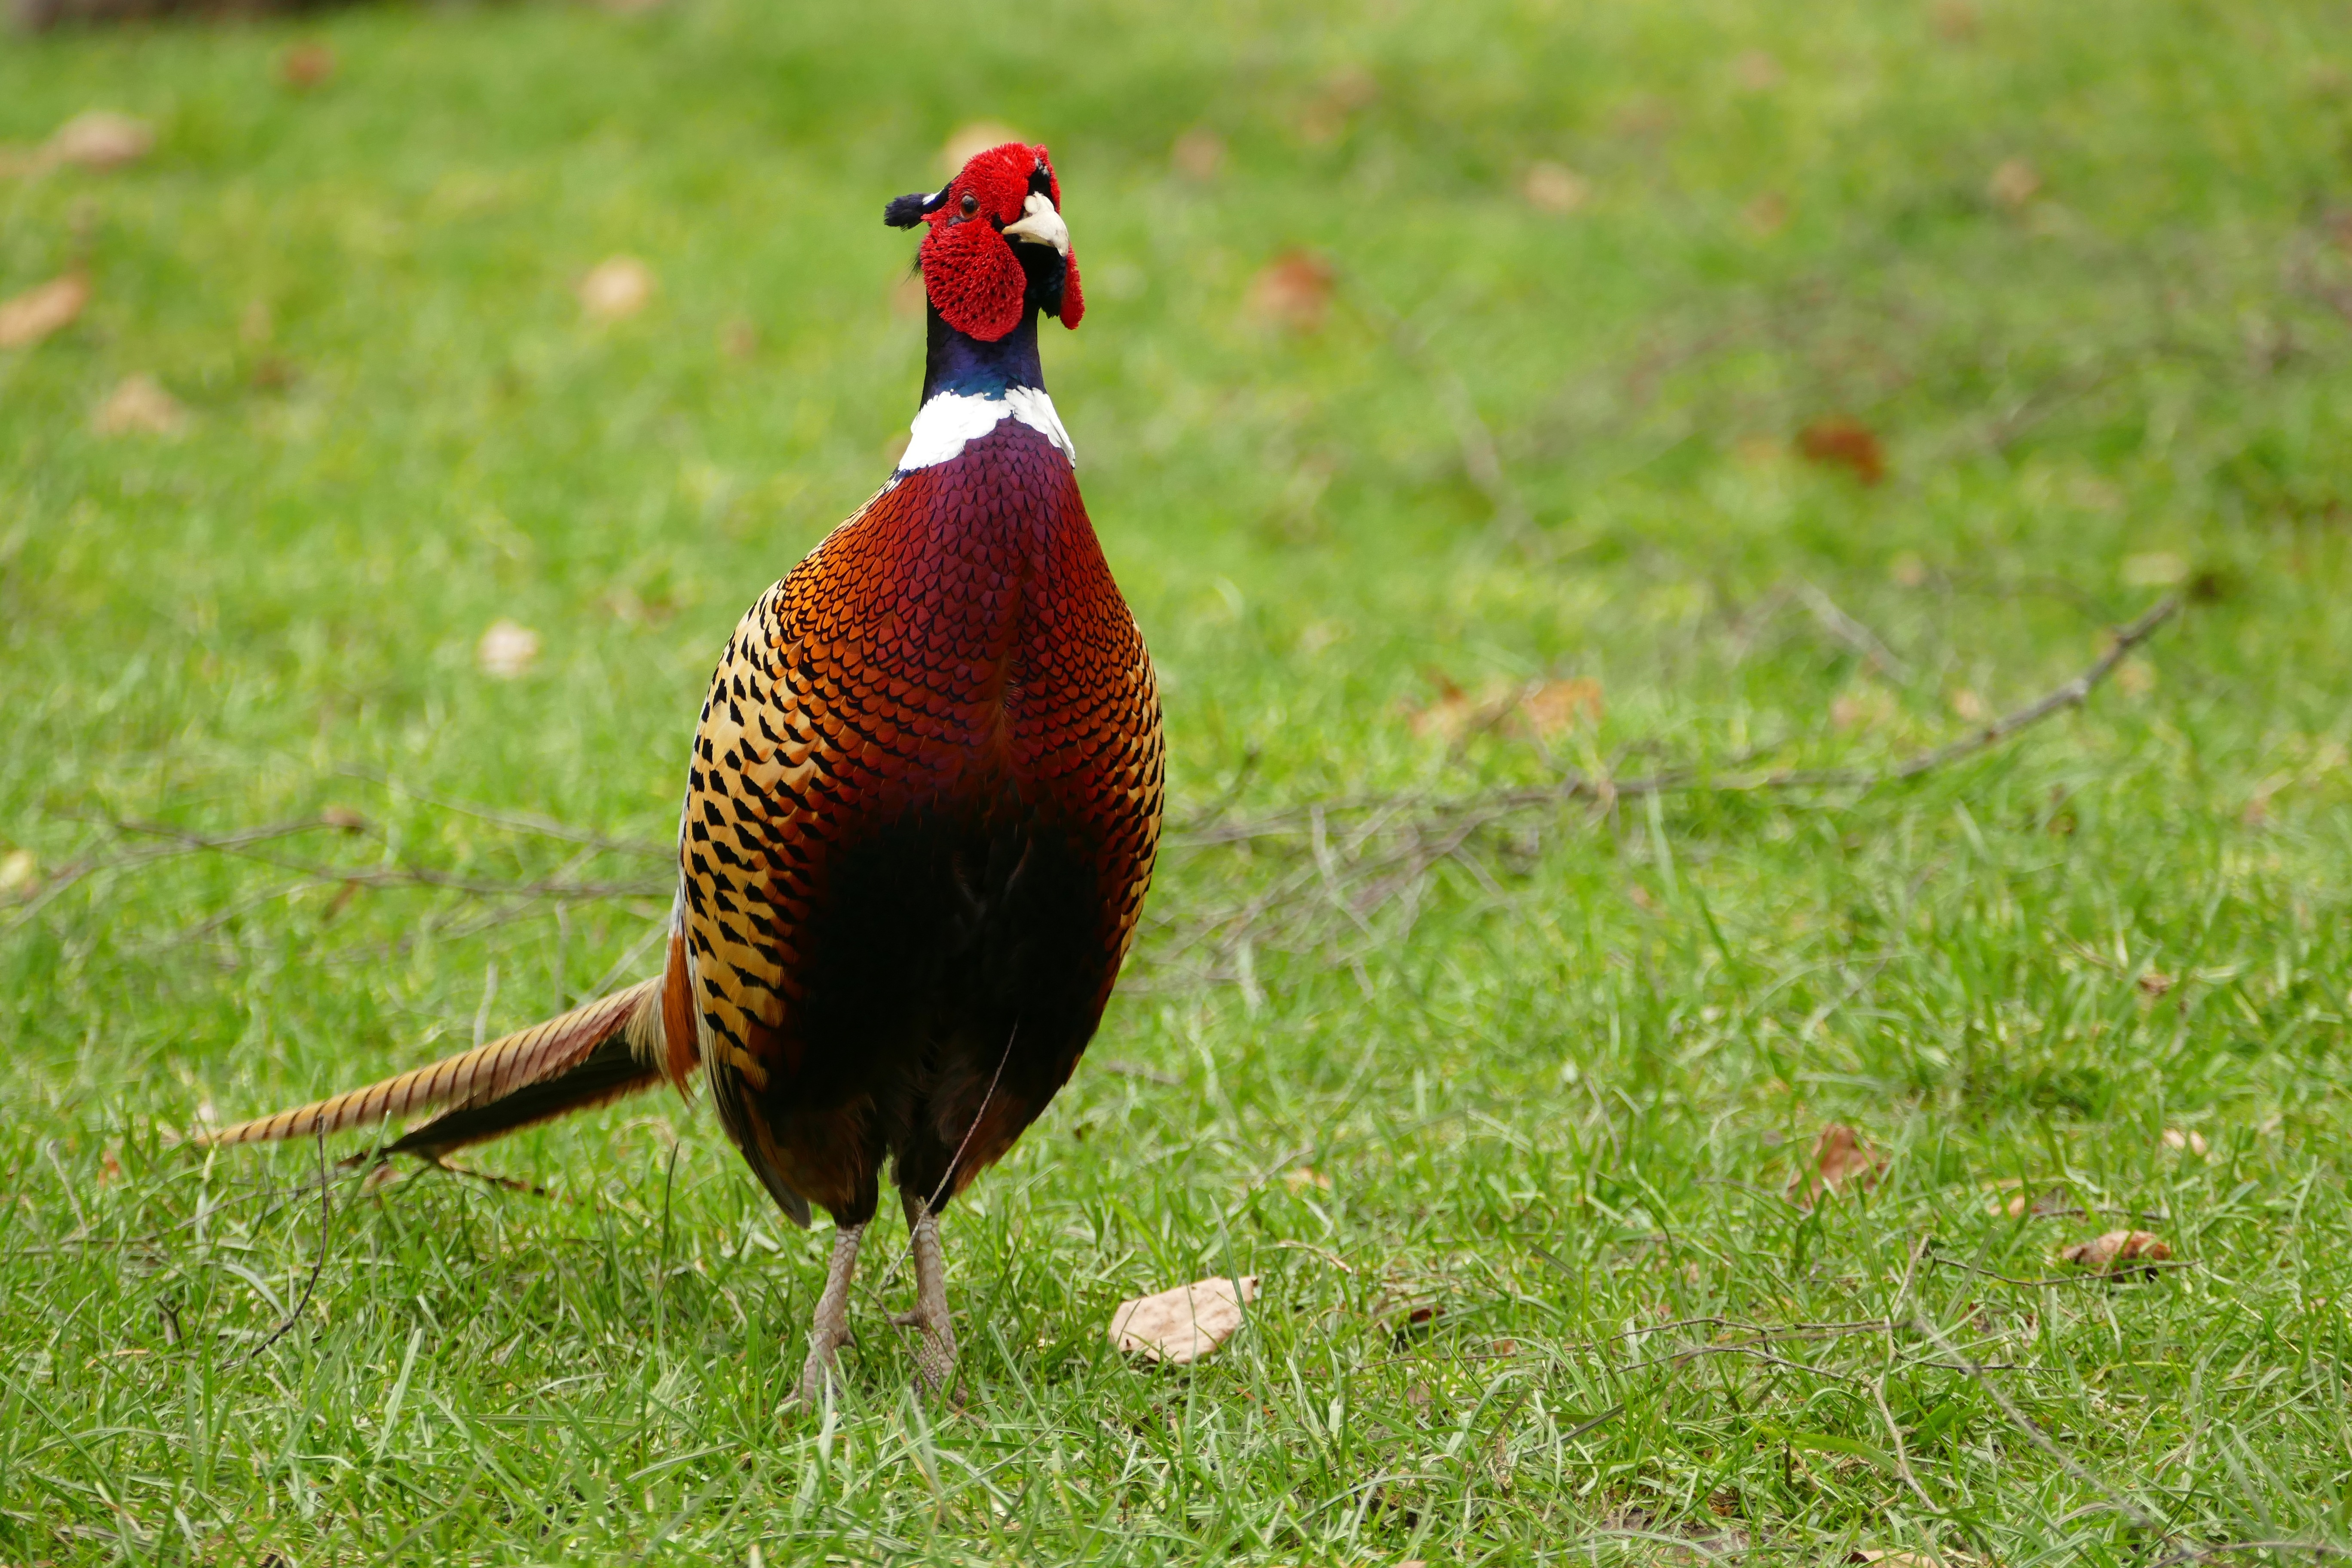
nature, bird, wing, farm, prairie, game, animal, male, wildlife, wild, zoo, beak, natural, feather, fowl, fauna, plumage, poultry, colour, pheasant, tail, galliformes, turkey, vertebrate, phasianidae, wild turkey